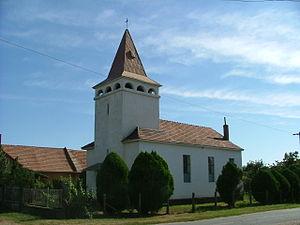
Magyarkeresztúr est un village et une commune du comitat de Győr-Moson-Sopron en Hongrie.